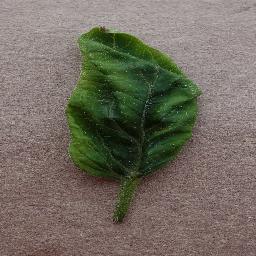
Label: Tomato___Tomato_Yellow_Leaf_Curl_Virus